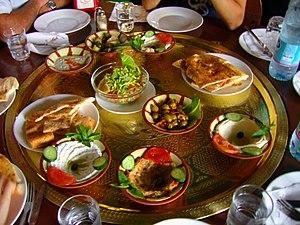
La cuisine jordanienne fait référence aux différents mets et préparations culinaires de Jordanie.
La cuisine arabe désigne la gastronomie et les traditions culinaires des différentes cuisines du monde arabe, de la Mésopotamie à l'Afrique du Nord. Composante majeure de la cuisine africaine, elle englobe ainsi de nombreuses pratiques d'alimentation régionales, dont les principales sont la cuisine levantine, égyptienne et maghrébine. Elle est également proche des cuisines juive, berbère, méditerranéenne, turque et pied-noire, avec qui elle a des plats et des traditions culinaires communes.
Le mézé ou mezzé st une forme de repas de la cuisine levantine et méditerranéenne, composée d'un ensemble de plats servis en même temps.